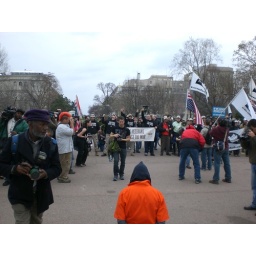
People march down the street on the fifth anniversary of the Iraq invasion. The person in orange is depicting a prisoner.